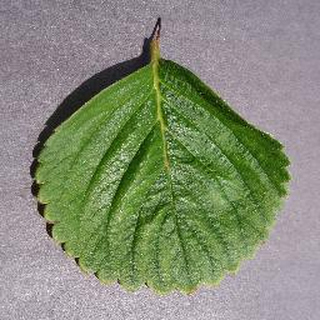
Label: healthy_strawberry